Gendry

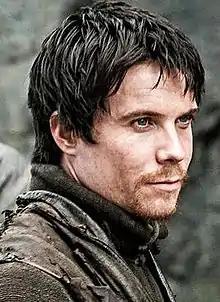
Joe Dempsie as Gendry

Gendry is a fictional character in the "A Song of Ice and Fire" series of epic fantasy novels by American author George R. R. Martin, and its HBO television adaptation "Game of Thrones", where the character is portrayed by English actor Joe Dempsie.